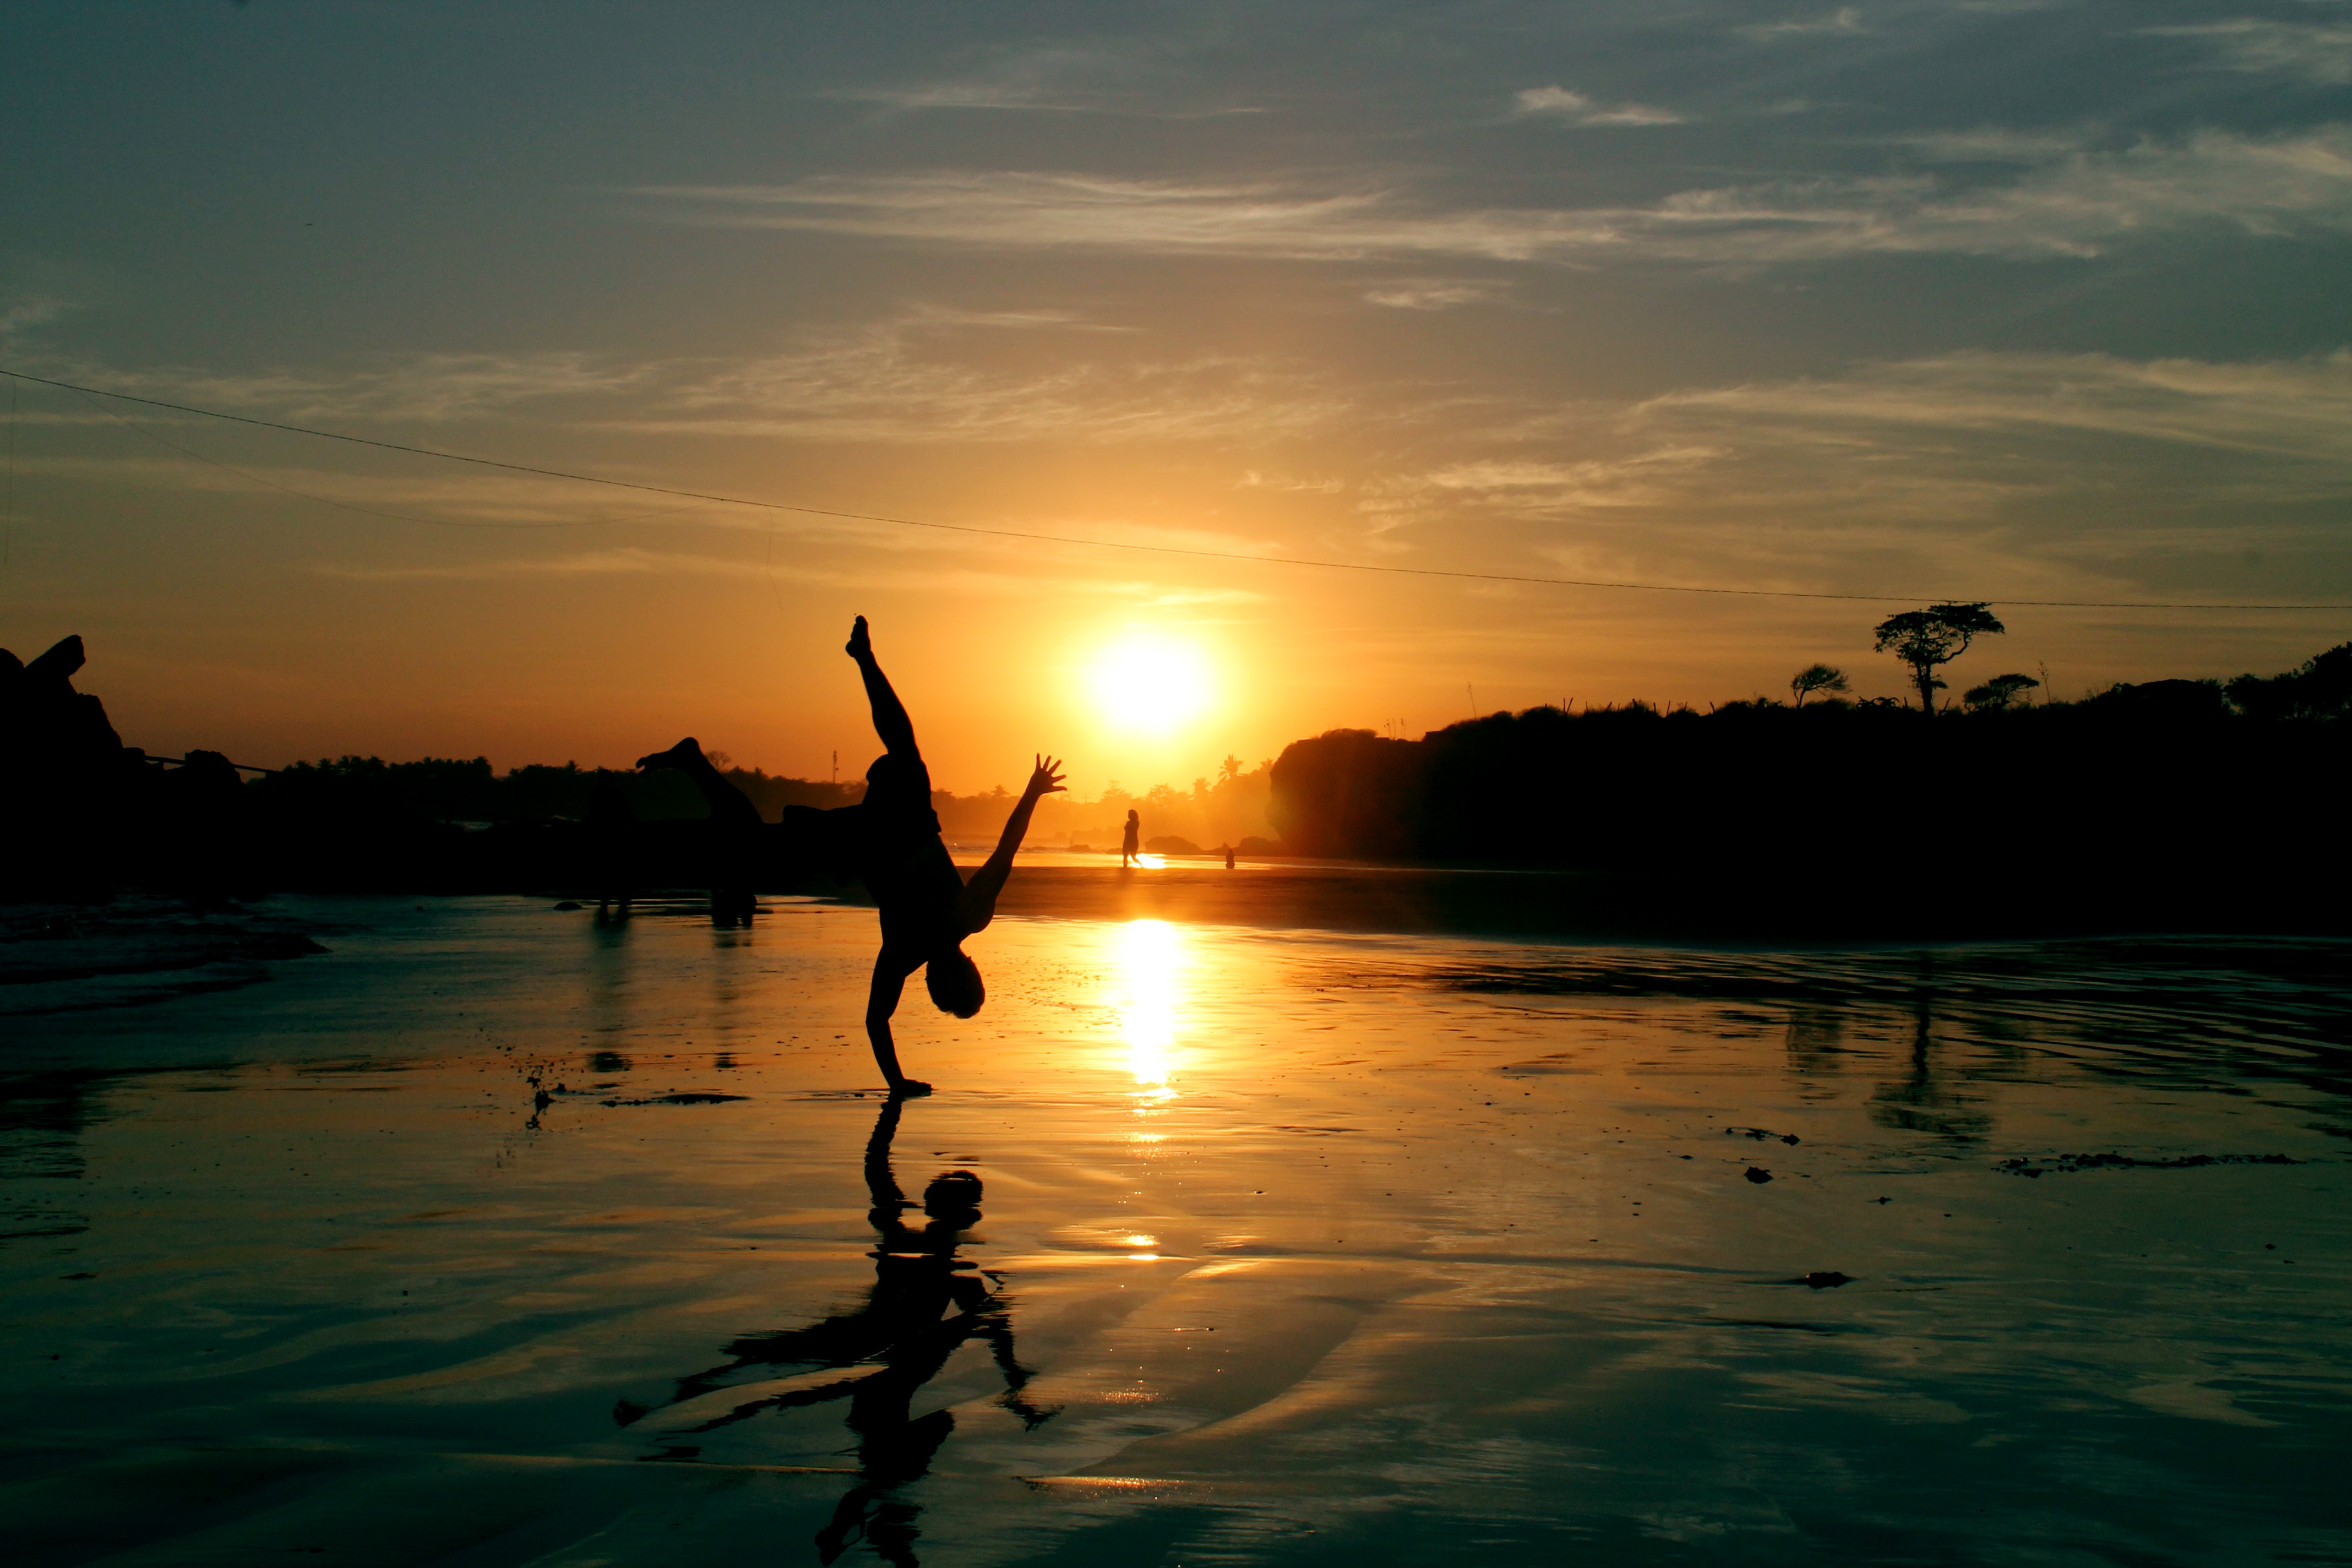
beach, sea, ocean, sun, sunrise, sunset, sunlight, morning, shore, dawn, dusk, evening, reflection, figure, break dance, standing on hands